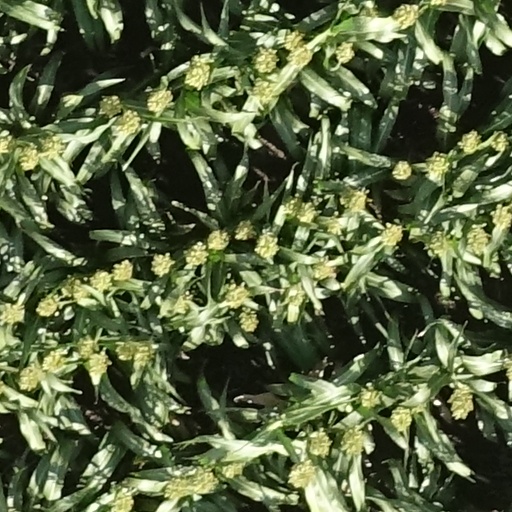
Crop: sorghum